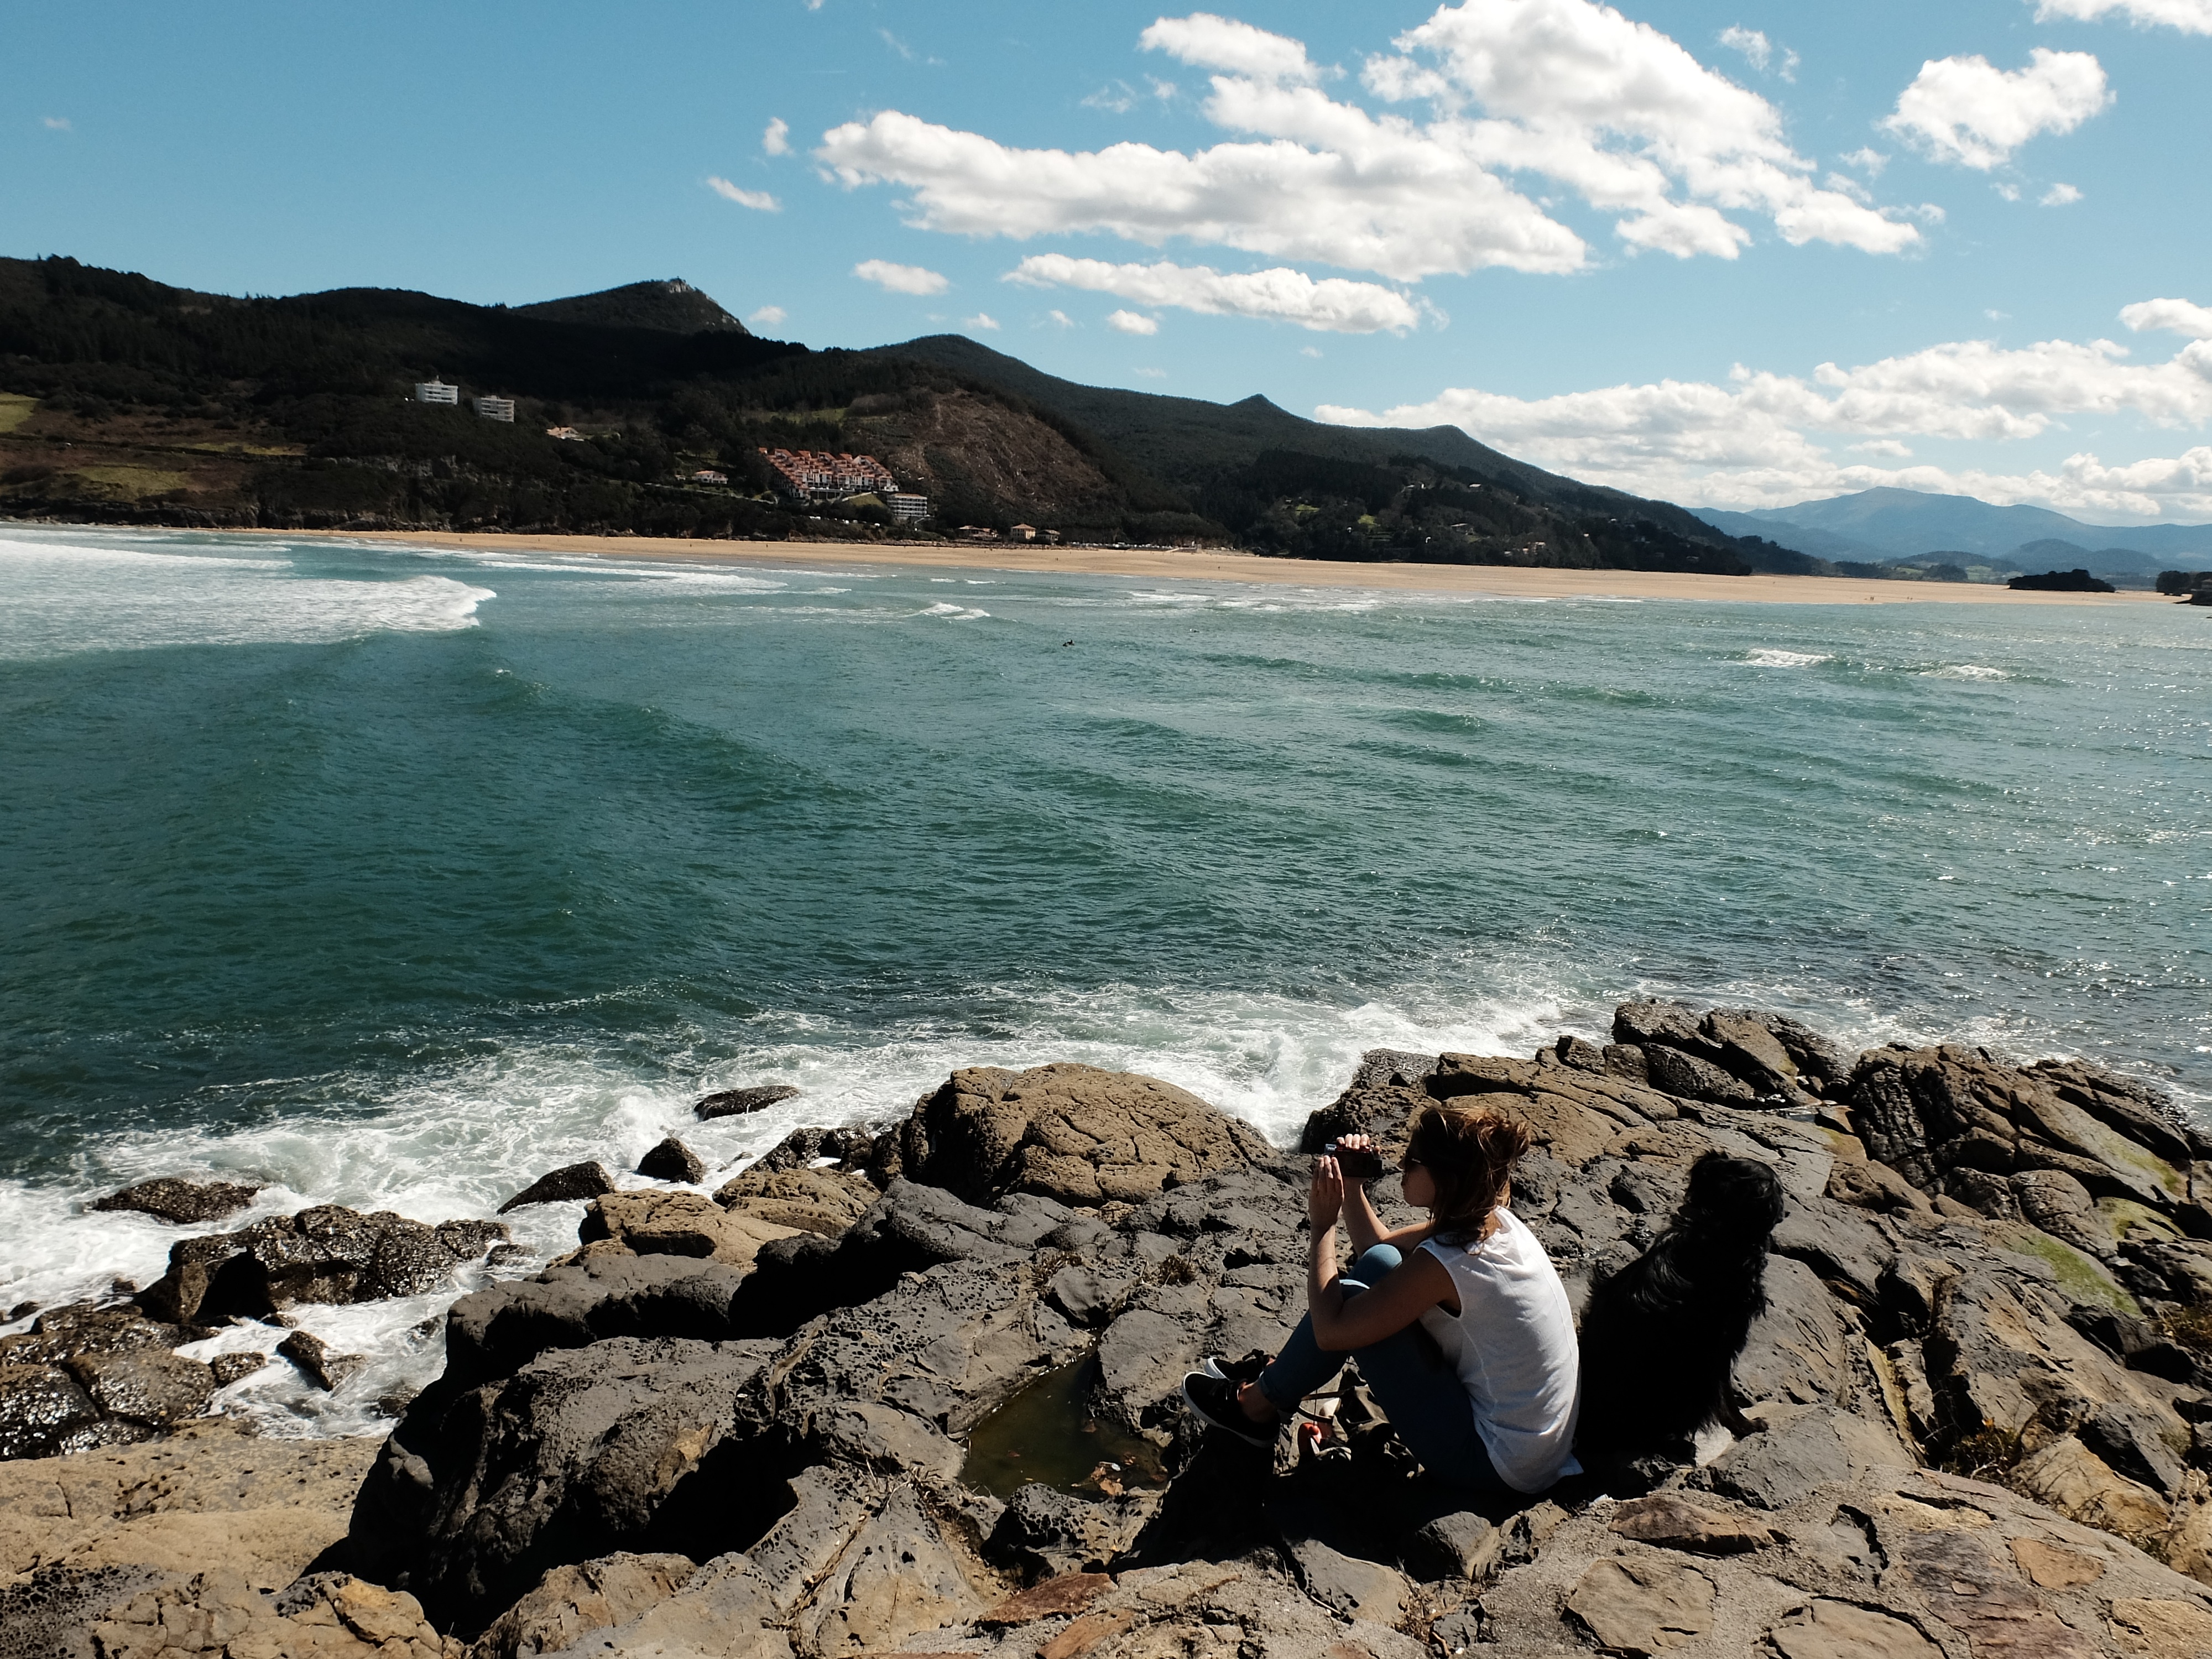
beach, sea, coast, rock, ocean, mountain, shore, wave, lake, vacation, cliff, cove, bay, terrain, body of water, cape